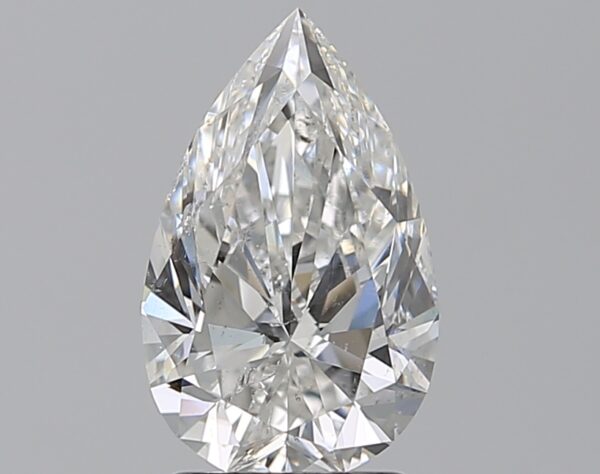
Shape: pear
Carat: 2
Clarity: SI2
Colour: F
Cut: EX
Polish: EX
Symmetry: EX
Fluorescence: F
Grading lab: GIA
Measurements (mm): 11.03 x 6.9 x 4.34